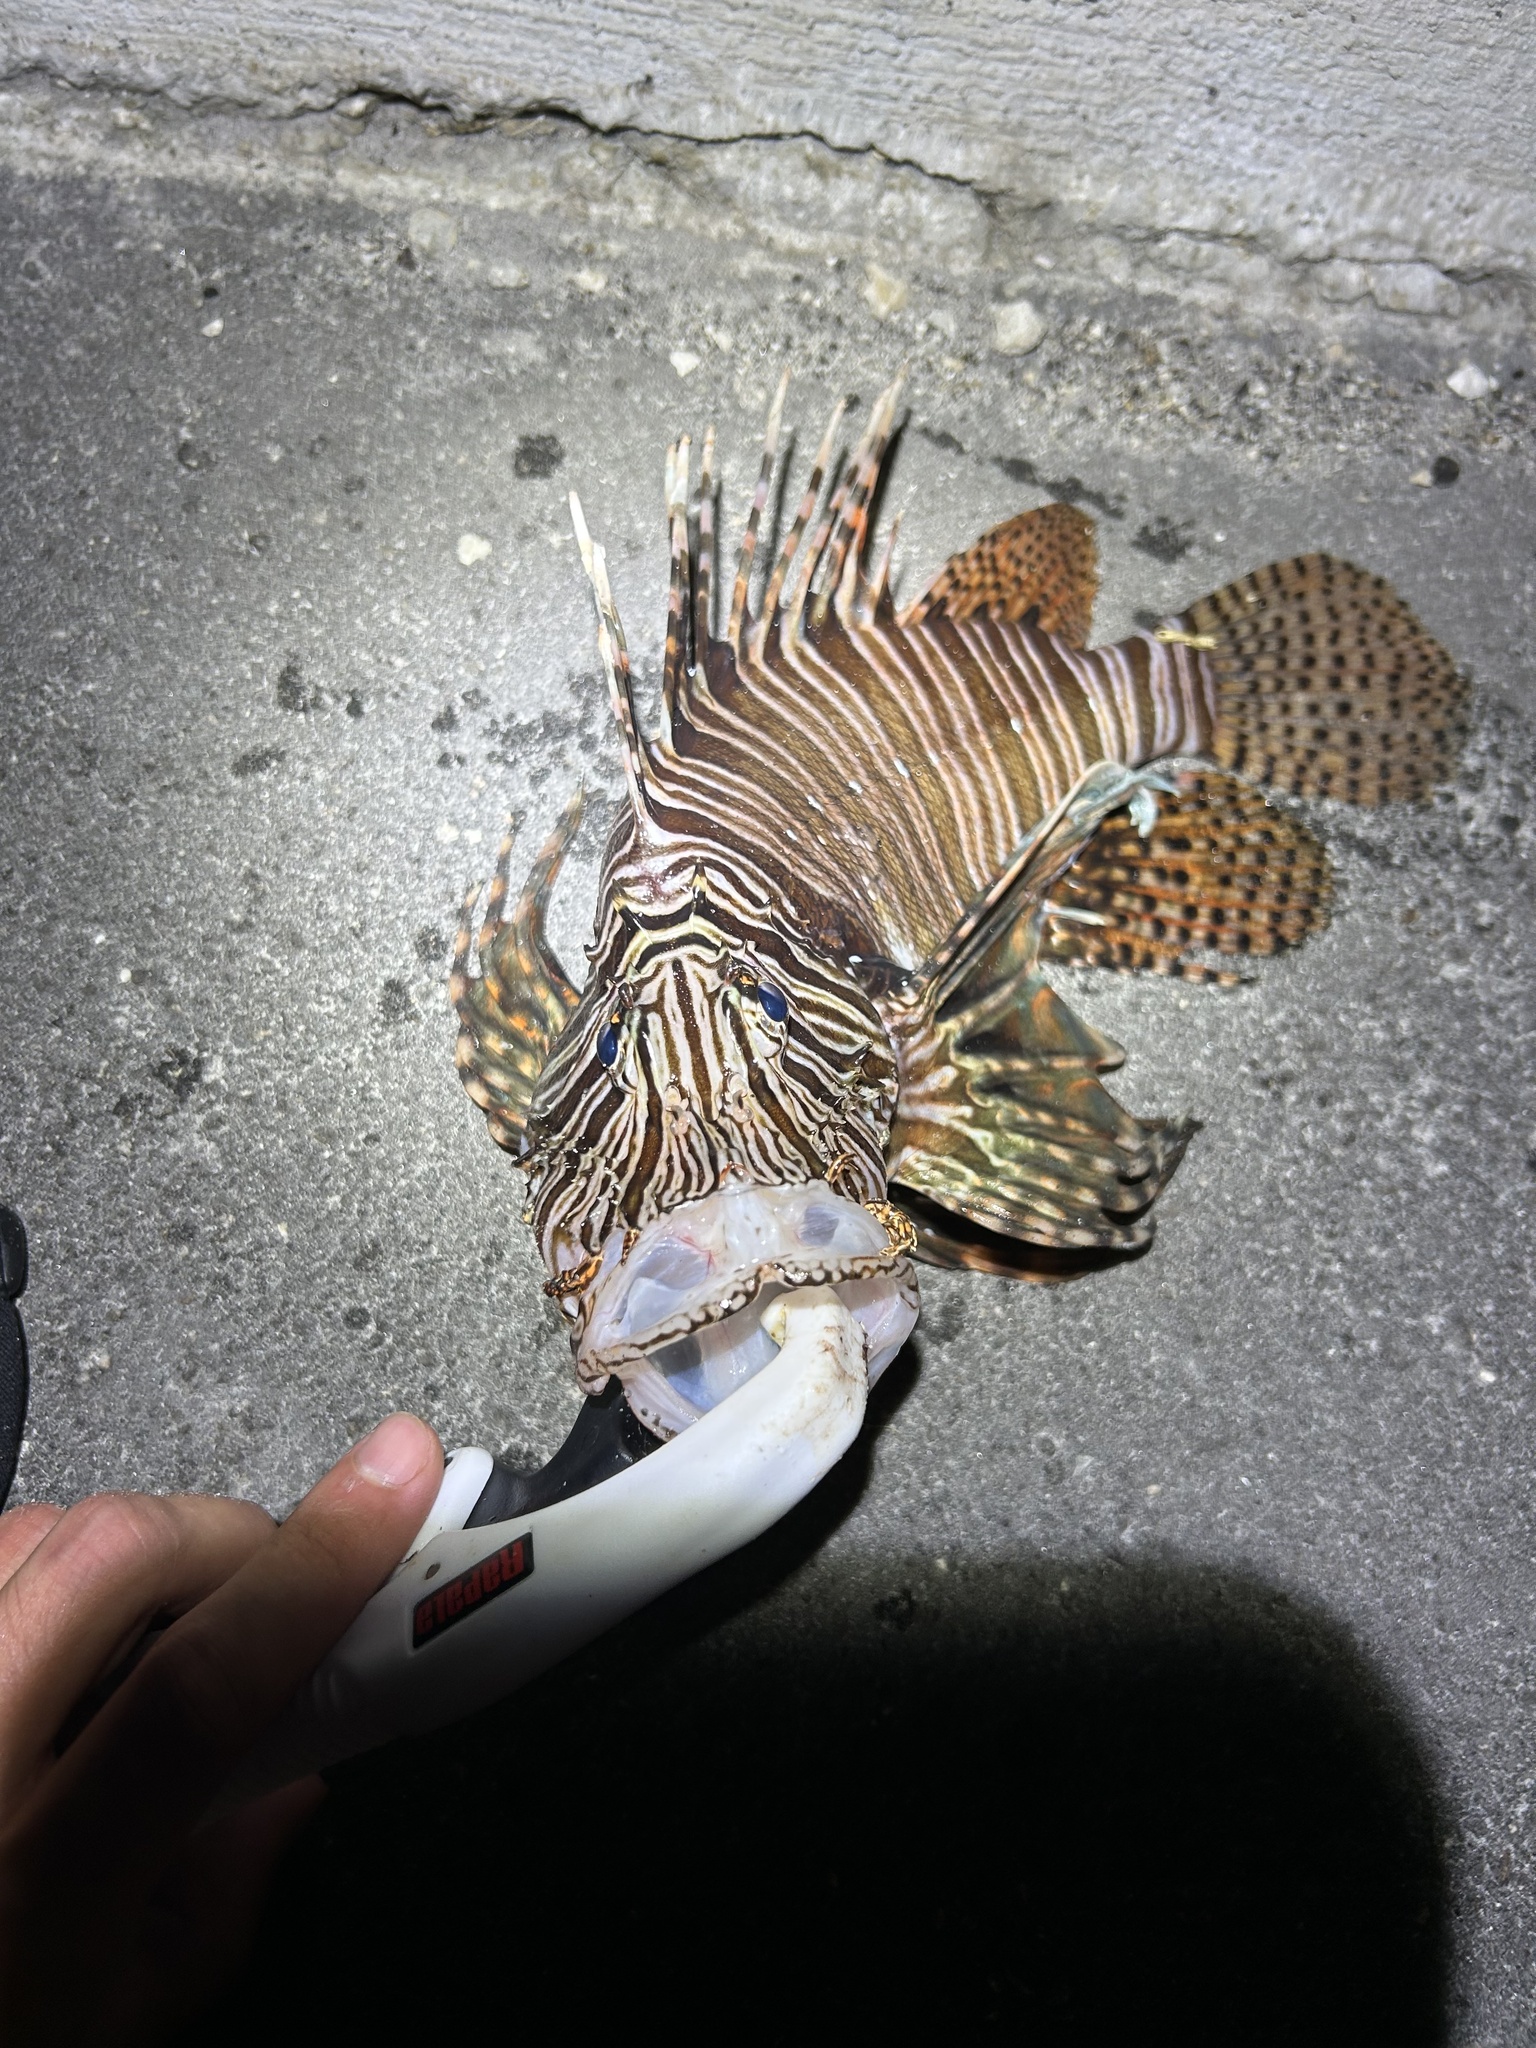
Pterois volitans (Red Lionfish)